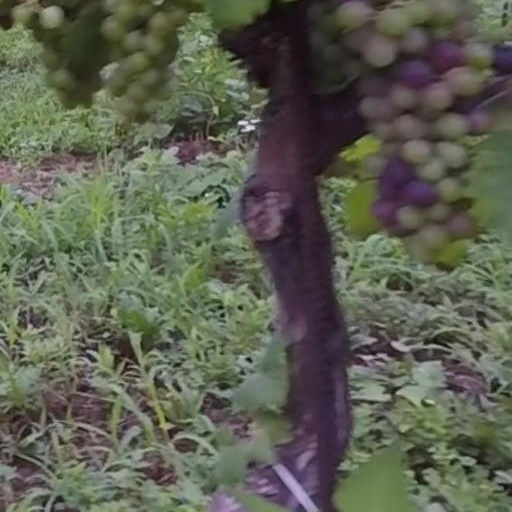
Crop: grape